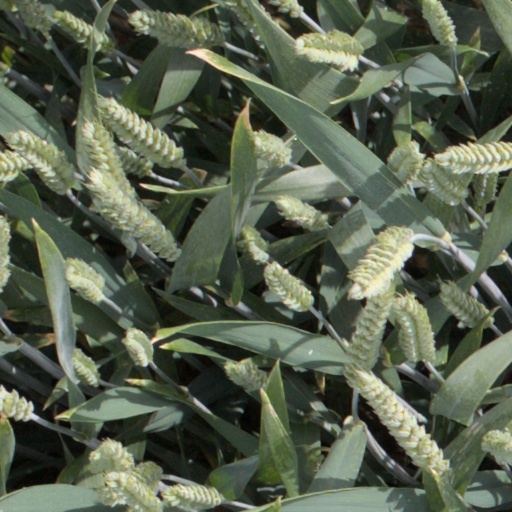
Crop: wheat